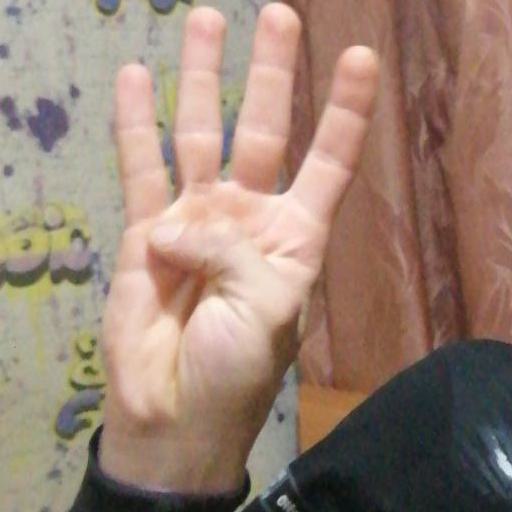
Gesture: four